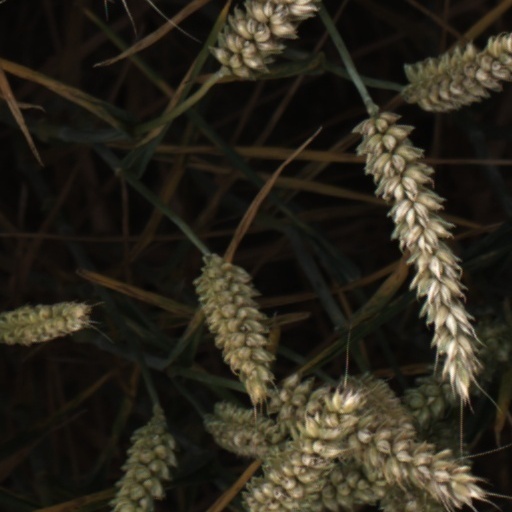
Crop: wheat